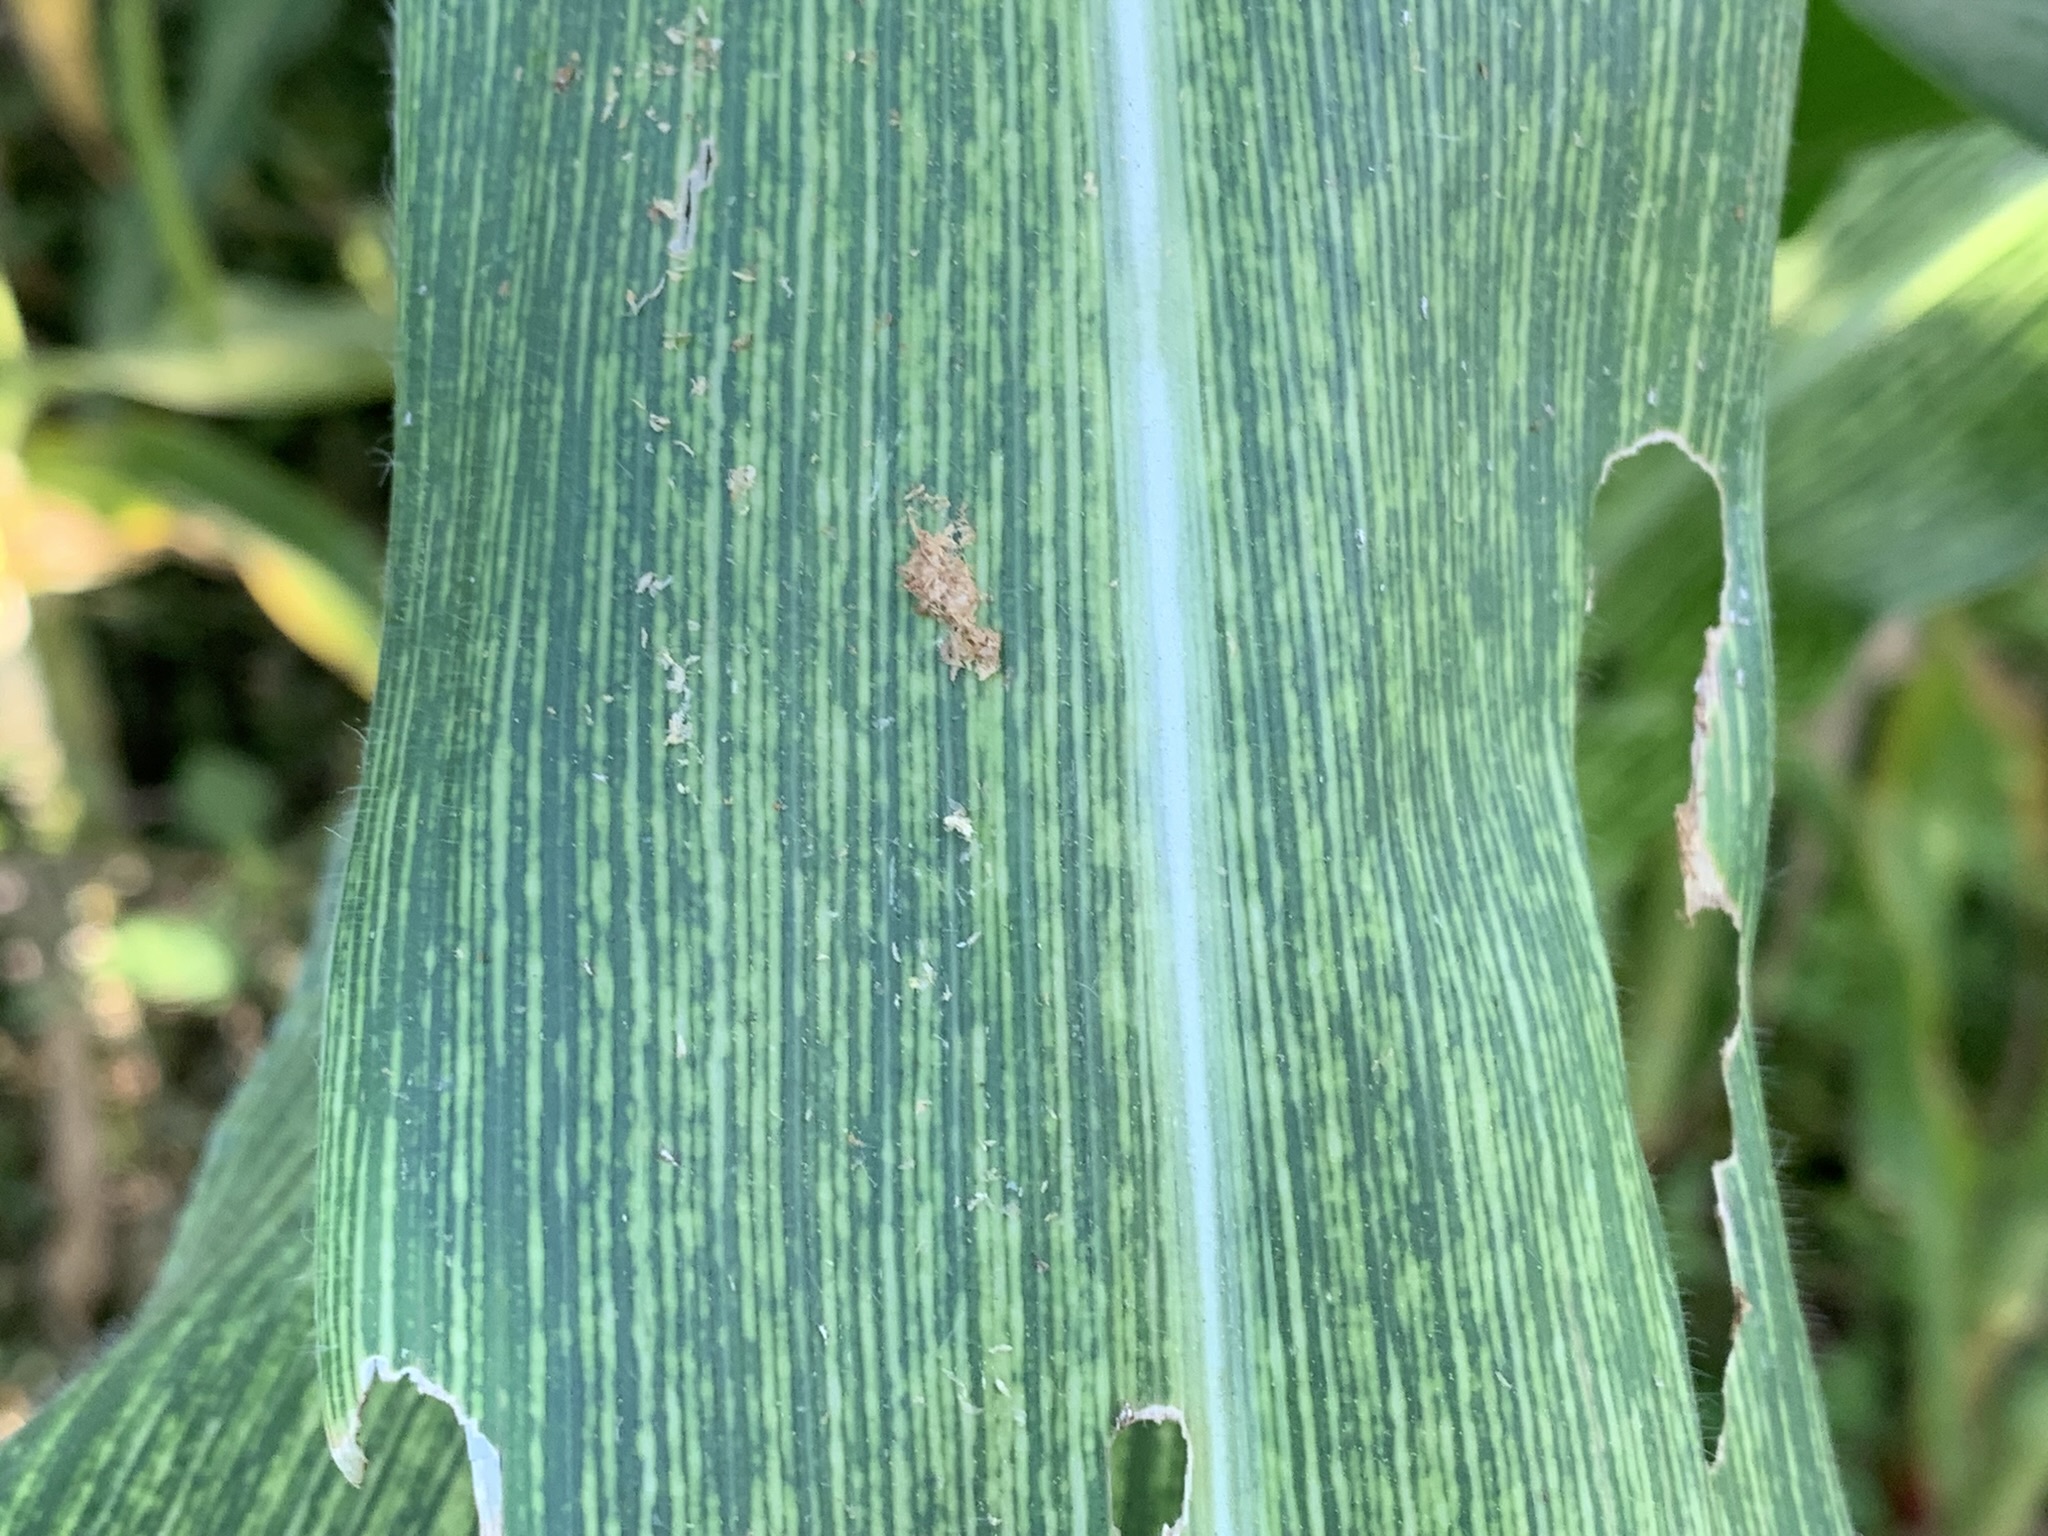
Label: MSV